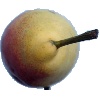
Label: Pear 2